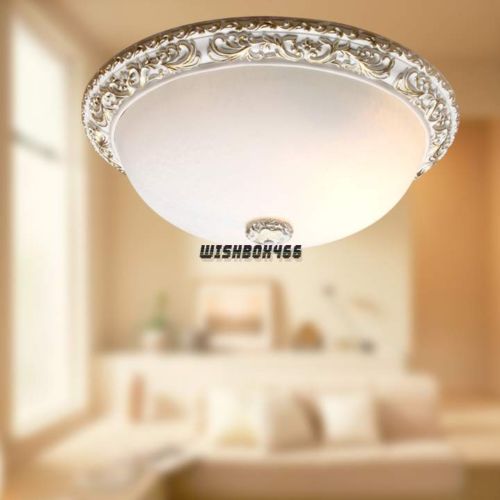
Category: lamp